Funeral for a Friend

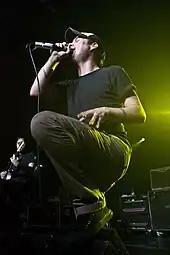
Davies-Kreye performing with the band in 2011

On 10 January 2011, the band released the official video for the album's leading single "Front Row Seats to the End of the World" and announced their fifth studio album would be called "Welcome Home Armageddon". On 17 January, they released the album's artwork and track list On 24 January, it was announced that the album was to be released by Good Fight Music, a move that would reconnect the band with the original label team that released "Seven Ways to Scream Your Name" and "Casually Dressed & Deep in Conversation". On 9 February, the band released the video for their newest single, "Sixteen". On 5 March 2011, the band played their first ever show in South Africa, at the RAMFest in Worcester, outside of Cape Town alongside Alkaline Trio and Die Antwoord. They concluded their South African tour by playing in Durban and Johannesburg on 9 and 12 March 2011 respectively.